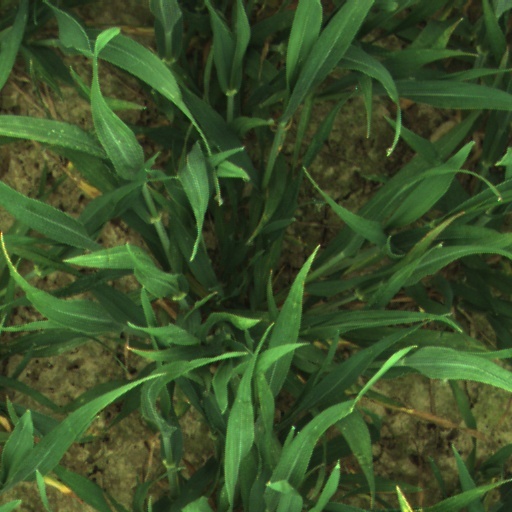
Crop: wheat